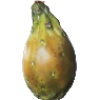
Label: cactus_fruit